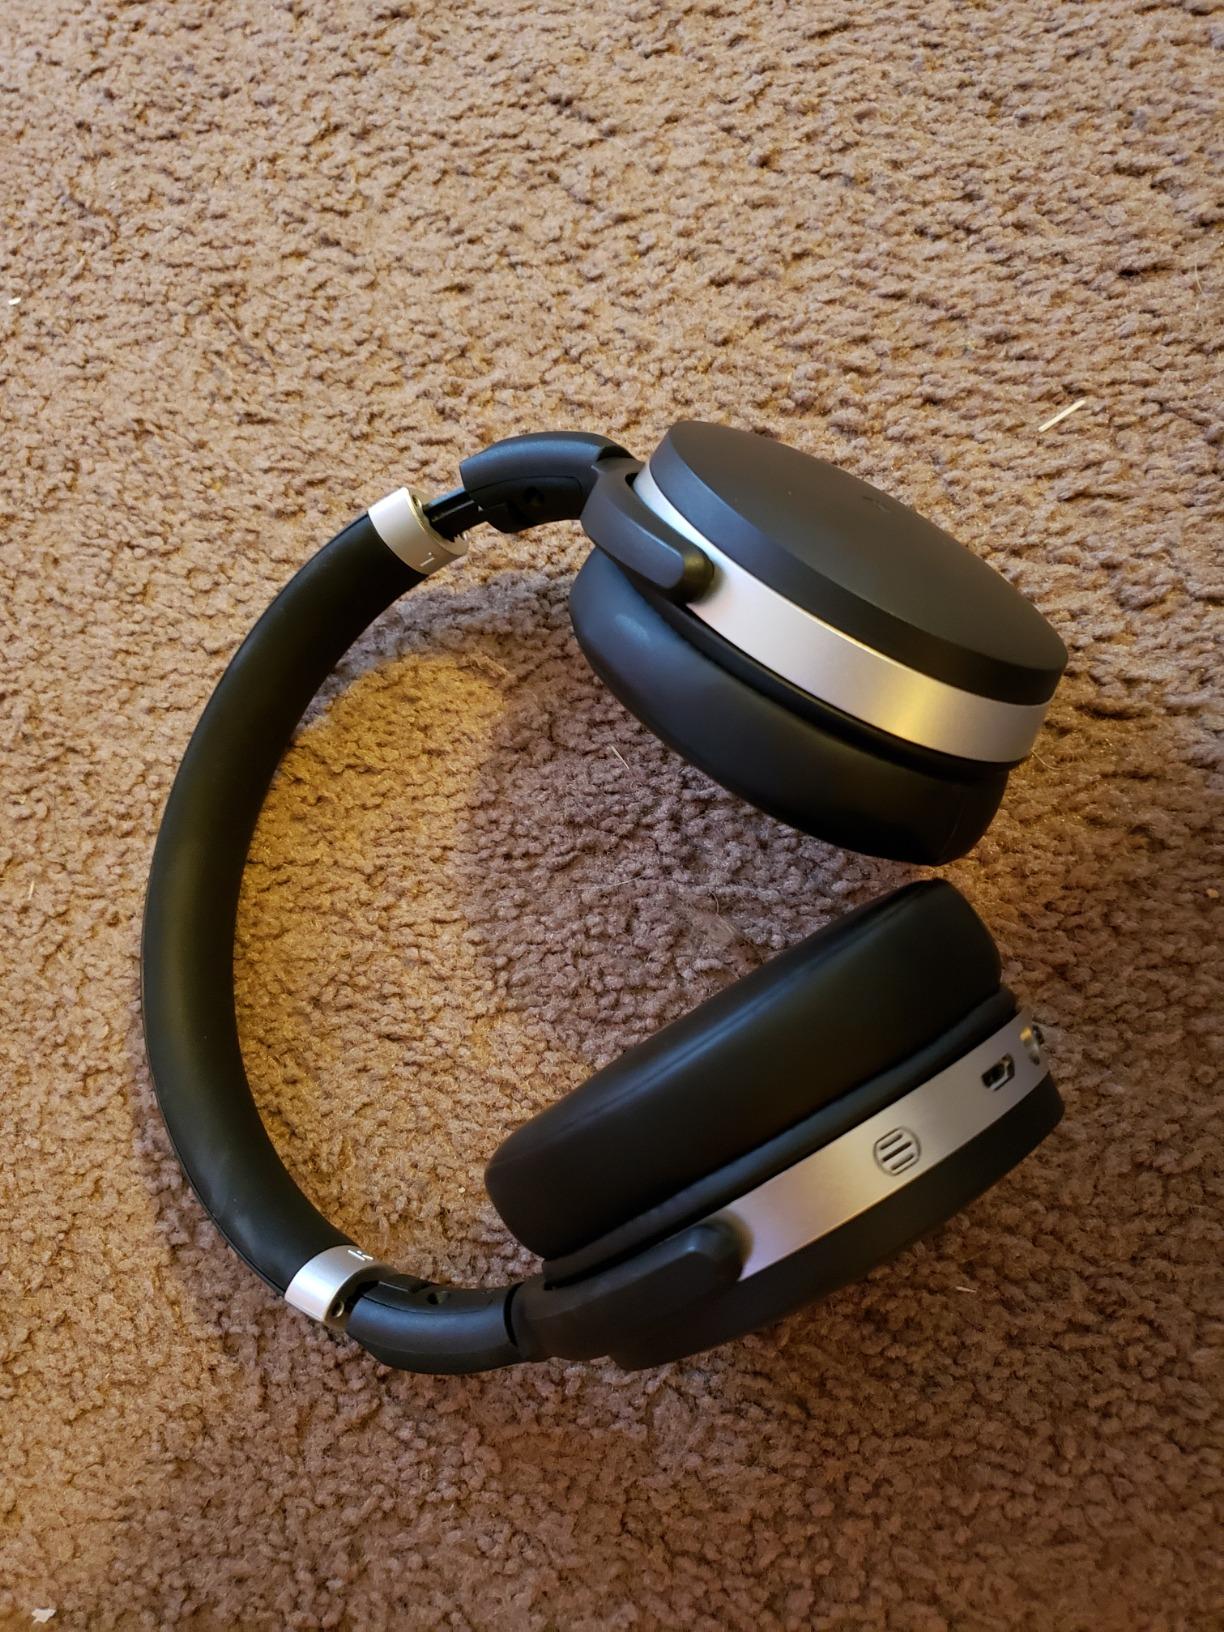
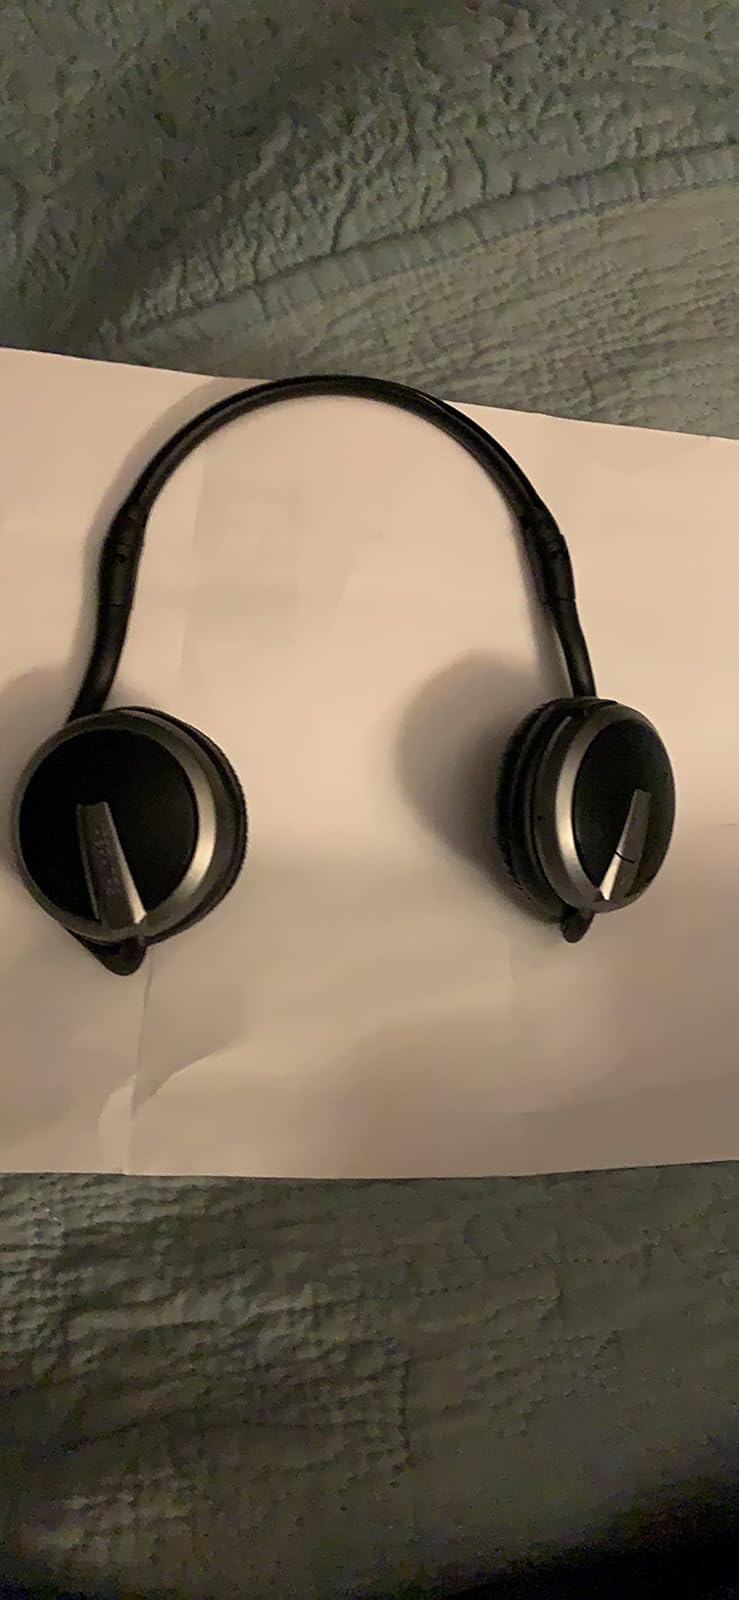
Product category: headphones
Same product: no